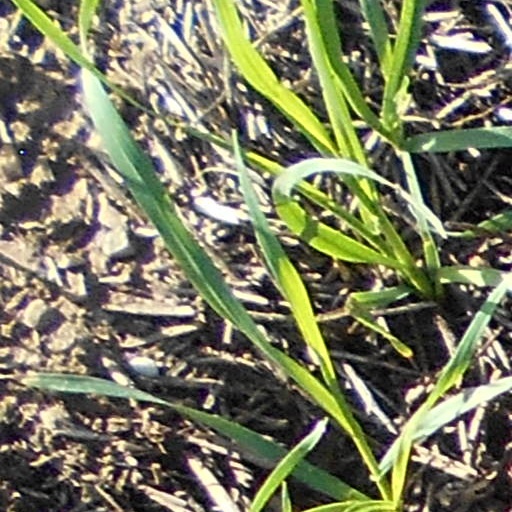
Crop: wheat